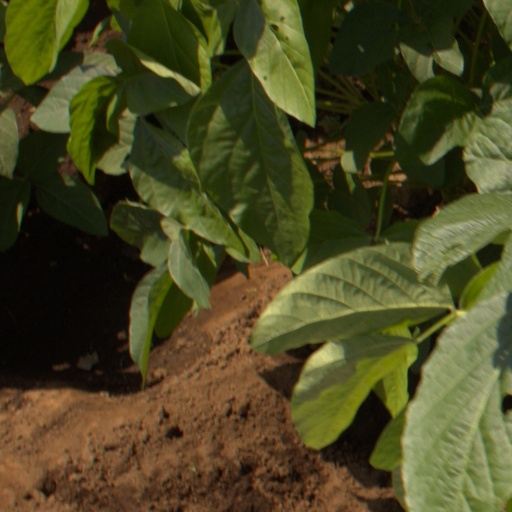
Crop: soybean